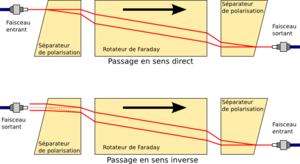
Schéma de principe d'un isolateur indépendant de la polarisation.
Un isolateur optique ou diode optique est un composant optique permettant la propagation de la lumière en sens unique. Ce type de composants est généralement utilisé pour éliminer les réflexions parasites dans un oscillateur paramétrique optique, tel qu'une cavité laser. Les isolateurs optiques utilisent l'effet Faraday, et plus précisément le composant destiné à cet effet : le rotateur de Faraday.